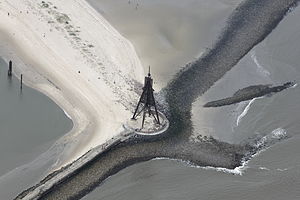
Kugelbake / Historie
Kugelbake set fra oven
Kugelbake er et af træ fremstillet tysk sømærke i Cuxhaven. Målt fra middelhøjvande til midten af den lille kugle er højden 28,4 m. Udtrykket Bake går helt tilbage til middelalderen, hvor alle sømærker og fyrtårne blev nævnt sådan. Den er Cuxhavens vartegn og er siden 1913 afbilledet i byens våben. En forgænger fungerede som fyrtårn; I nutiden benyttes Kugelbake kun som en turistattraktion. Den danner grænsen mellem havet og Elben.